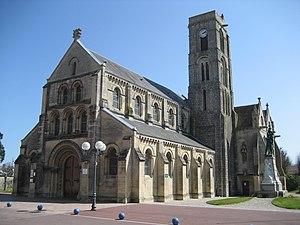
Cet article recense les monuments historiques français classés en 1913.
L'église Saint-Pierre est une église catholique située à Lion-sur-Mer, en France.
Lion-sur-Mer est une commune française, située dans le département du Calvados en région Normandie, peuplée de 2 461 habitants.